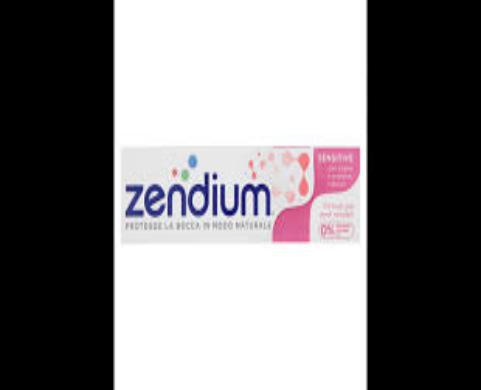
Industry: Medical